Brett Keisel

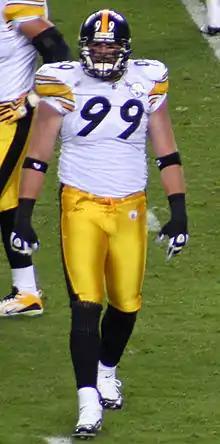
Keisel in 2009

In 2010, Keisel had his first career interception and first career touchdown in week 3 against the Tampa Bay Buccaneers, when he intercepted a pass thrown by Josh Freeman and returned it 79 yards for a touchdown. At the end of the 2010 season, Keisel and the Steelers appeared in Super Bowl XLV against the Green Bay Packers. He was a starter in the game and recorded three total tackles in the 31–25 loss. Keisel was also added to the AFC Pro Bowl roster for the first time in his career.